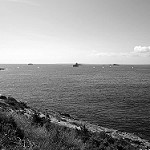
Label: B & W